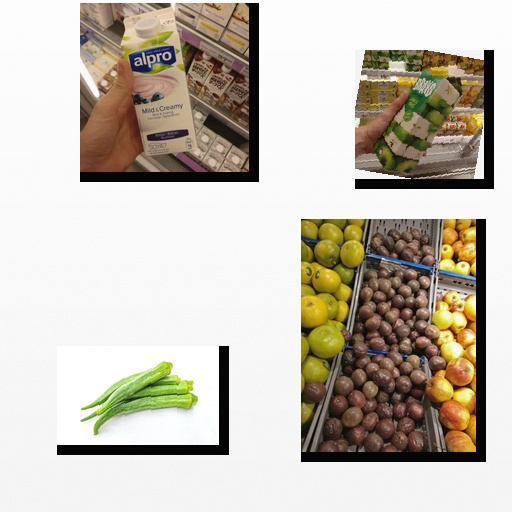
Food items: passion_fruit, apple_juice, blueberry_soy_yogurt, okra